Gugh

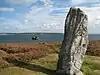
The Old Man of Gugh

Gugh could be described as the sixth inhabited island of the Isles of Scilly, but is usually included with St Agnes with which it is joined by a sandy tombolo known as "The Bar" when exposed at low tide. The island is only about long and about wide, with the highest point, Kittern Hill, at . The geology consists of Hercynian granite with shallow podzolic soils on the higher ground and deeper sandy soils on the lower ground. The former Gugh farm is just north of the neck across the middle of the island between the two hills. The two houses were designed and built in the 1920s by Charles Hamlet Cooper.